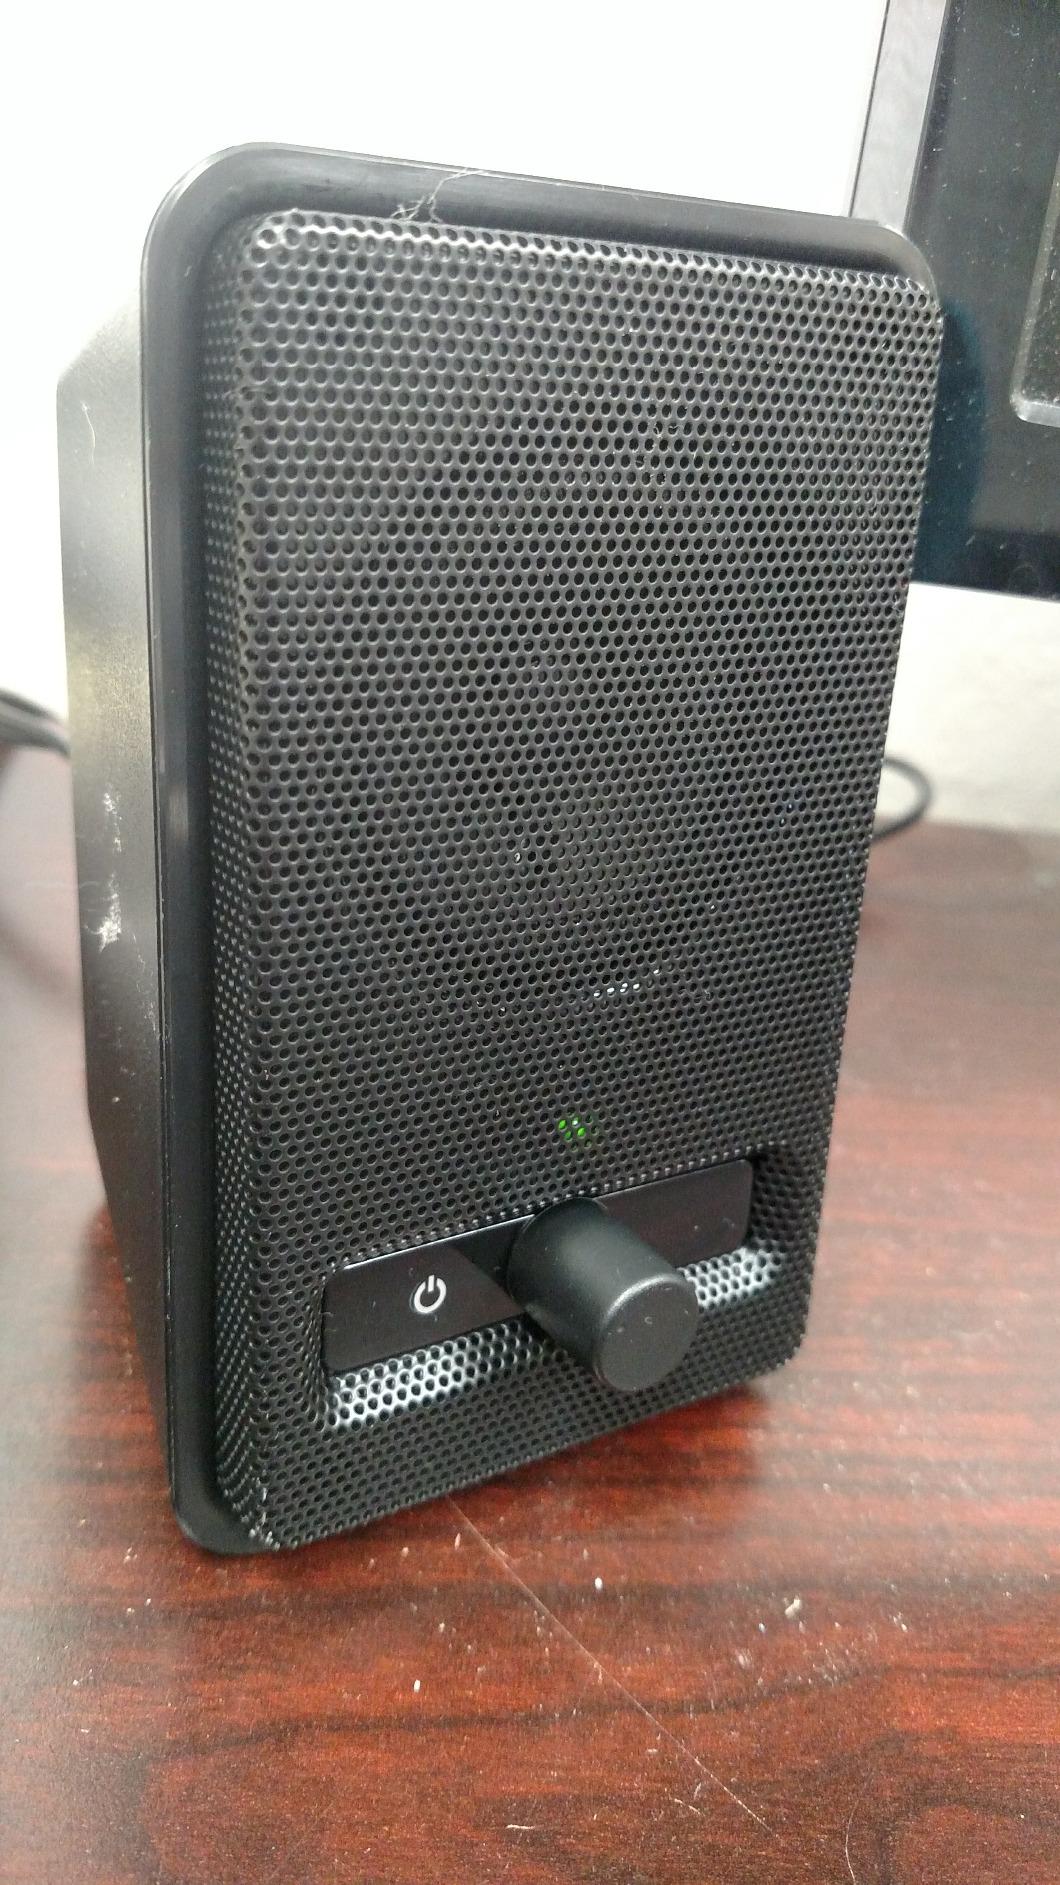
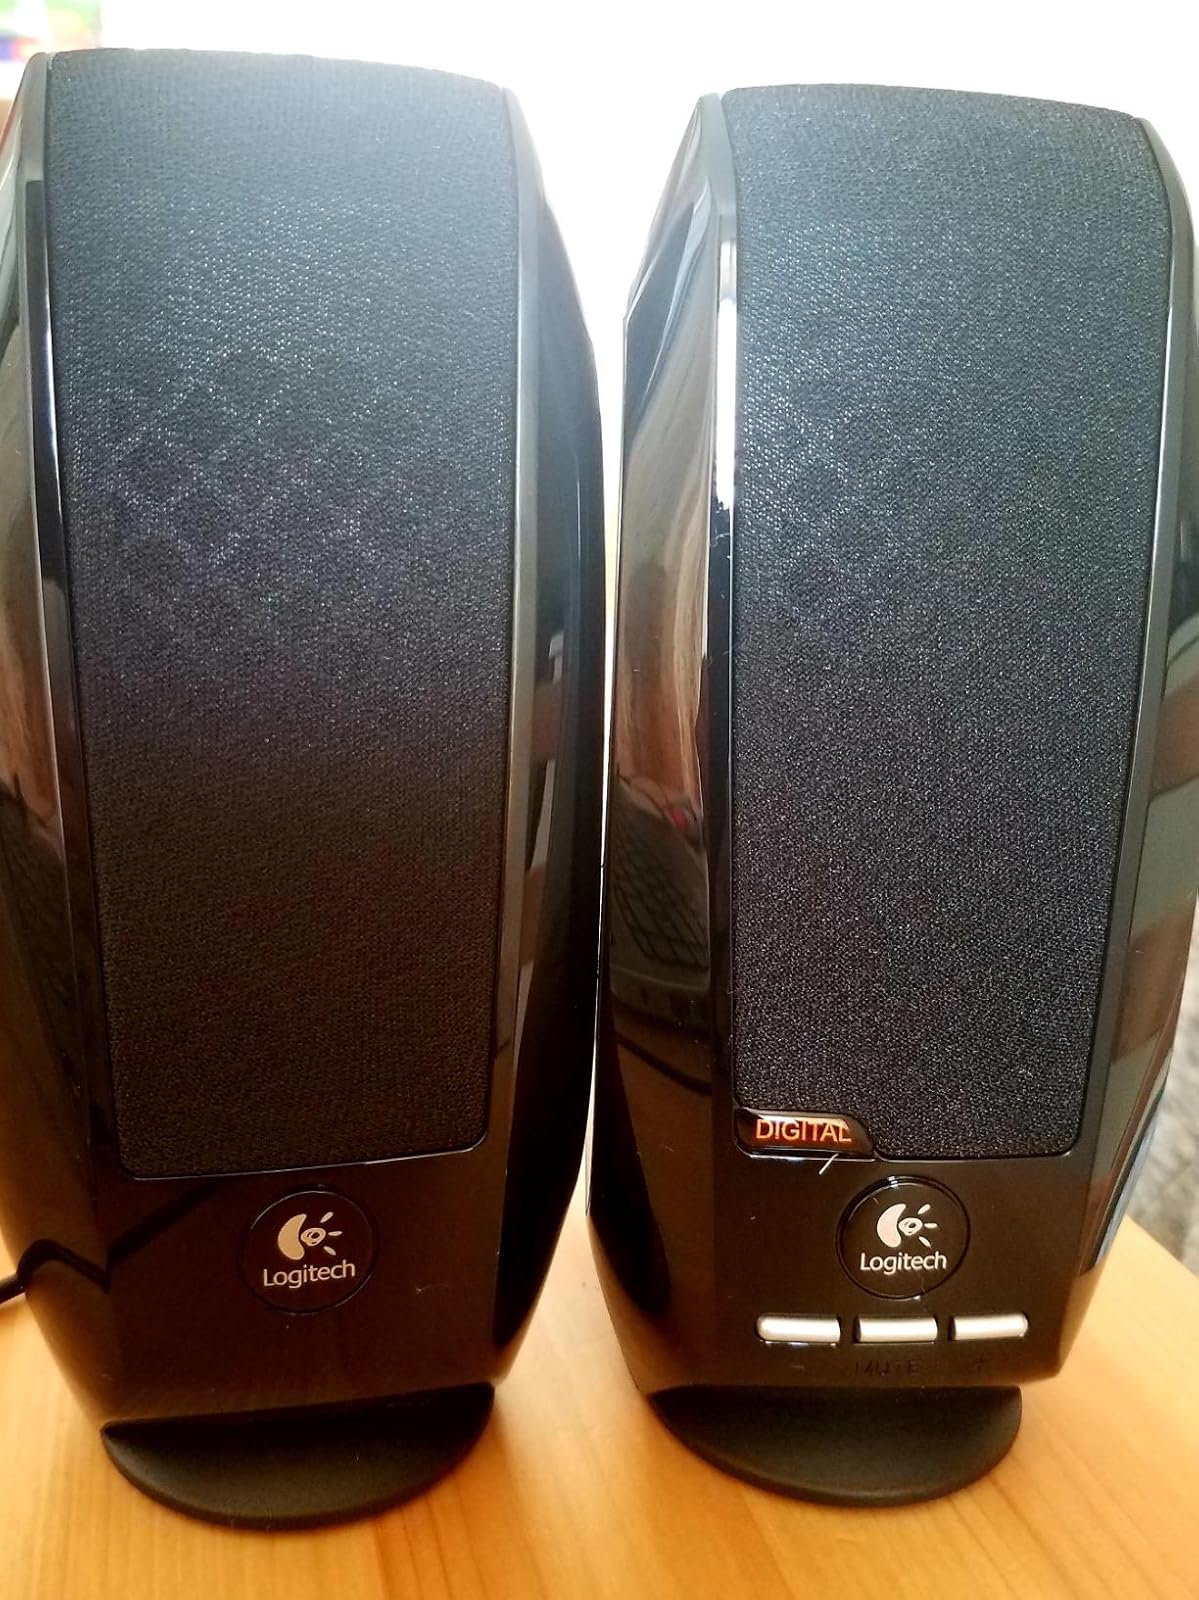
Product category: speaker
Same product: no